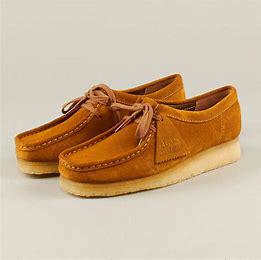
Brand: Clarks
Model: S Wallabee